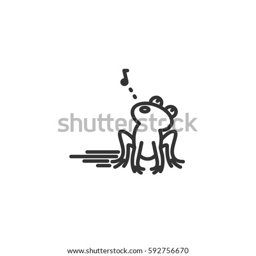
funny frog croaking in a swamp .